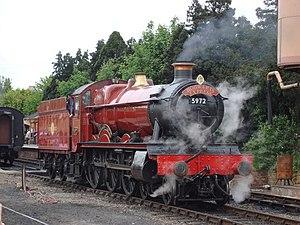
Dans l'univers de Harry Potter, fondé sur la série romanesque Harry Potter et la pièce de théâtre Harry Potter et l'Enfant maudit, de nombreux objets apparaissent et sont répertoriés ci-dessous.